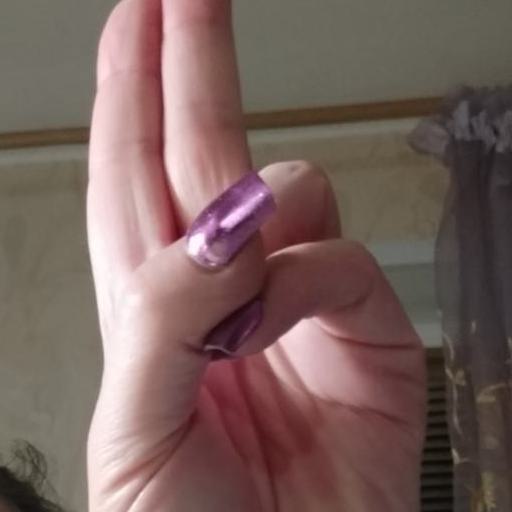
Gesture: two_up